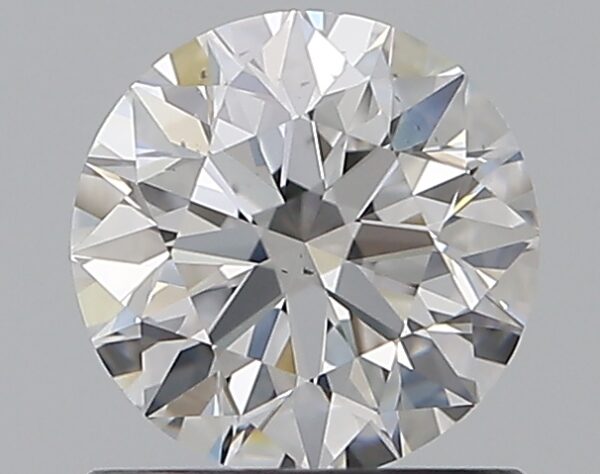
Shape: round
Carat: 0.8
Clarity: VS2
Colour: D
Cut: EX
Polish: EX
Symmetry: EX
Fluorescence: N
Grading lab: GIA
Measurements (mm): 5.9 x 5.93 x 3.71